Lola T300

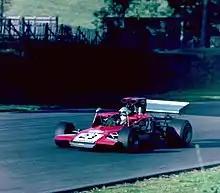
Frank Gardner in a Lola T300 at Brands Hatch in 1971

The Lola T300 was an open-wheel formula race car, designed, developed and built by Lola Cars, for Formula 5000 racing, in 1971.